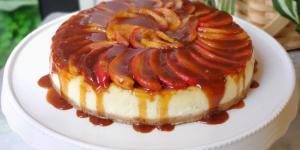
tarta de queso y manzana